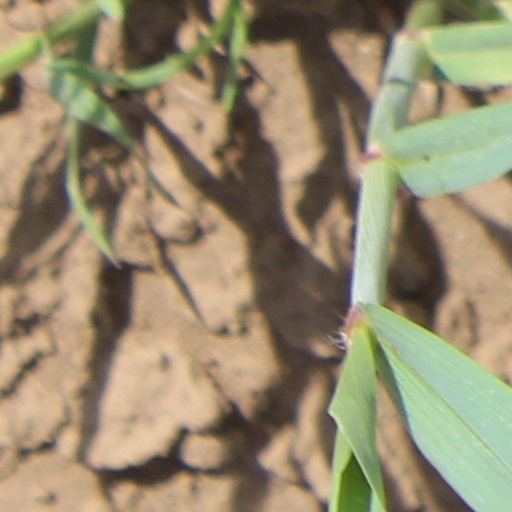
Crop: wheat